Lineodini

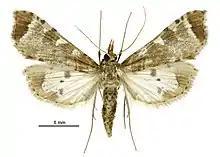
"Leucinodes cordalis", adult female

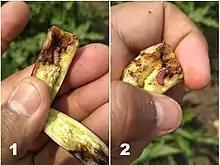
"Leucinodes orbonalis" caterpillar feeding inside an eggplant fruit

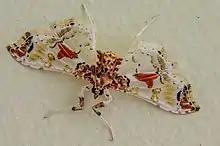
"Neoleucinodes elegantalis", adult with abdomen bent over the head

As far as known, Lineodini feed exclusively on Solanaceae plants like tomato, eggplant, potato, "Capsicum" (pepper), "Physalis" and numerous others. The caterpillars tie leaves together or bore in the plant, especially in fruits, by which they diminish or ruin the marketable value of the fruits.